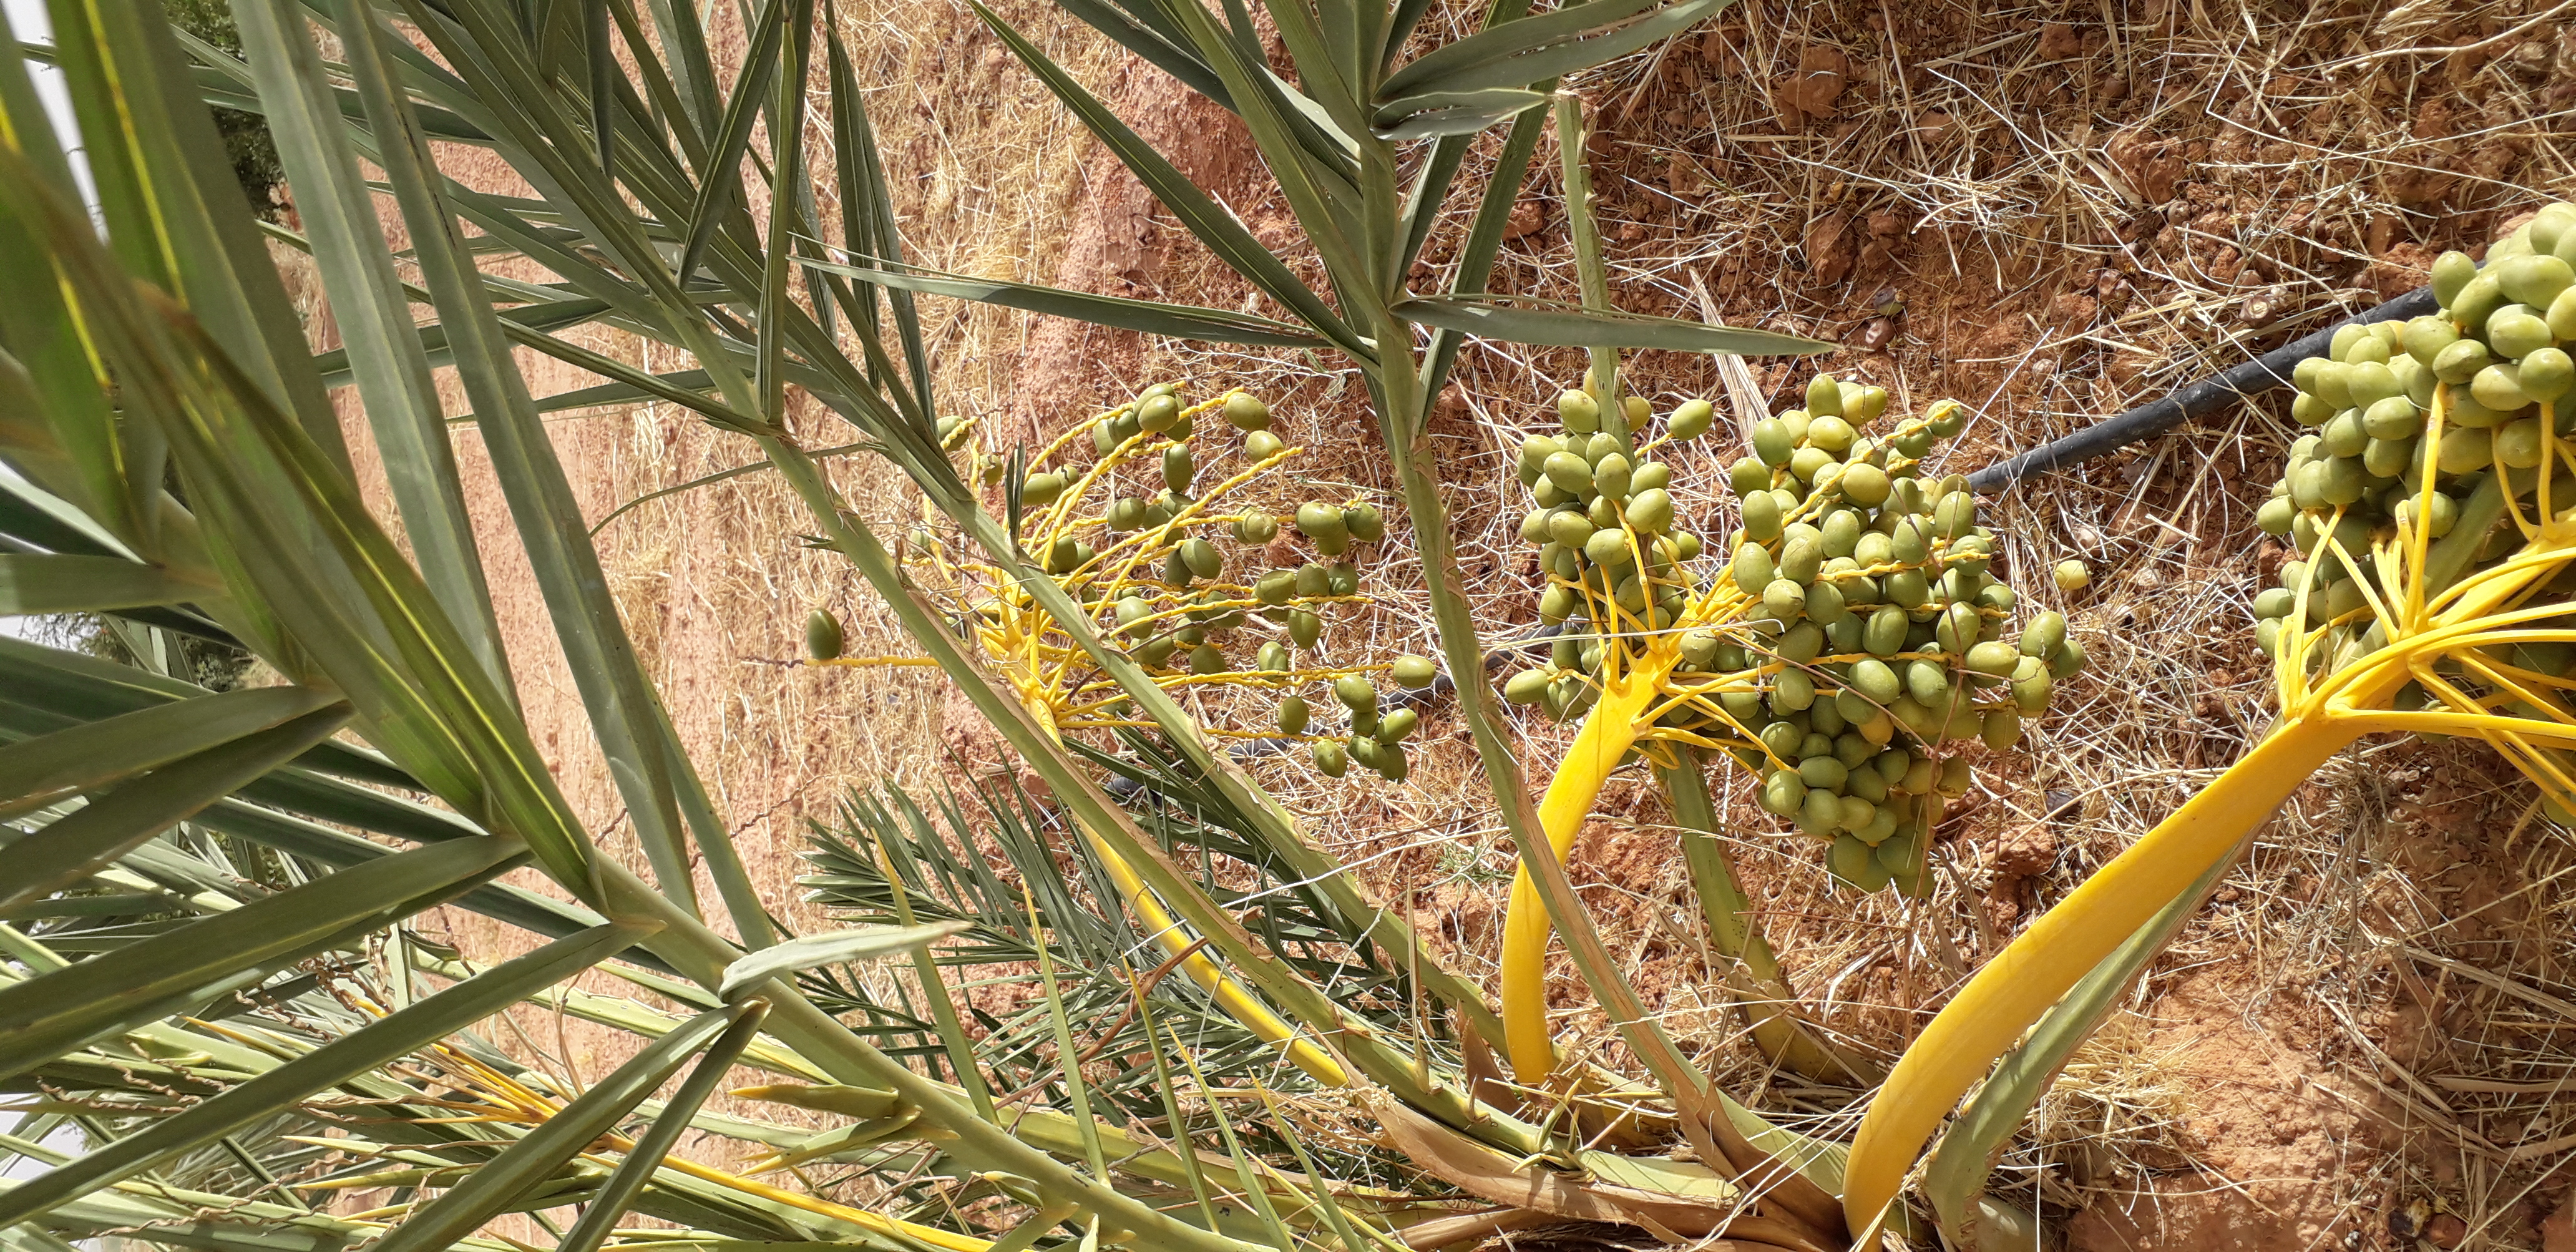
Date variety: kholt